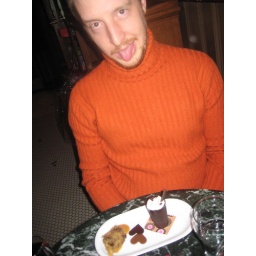
banana fritter in carmel sauce, banana milkshake in a CHOCOLATE glass